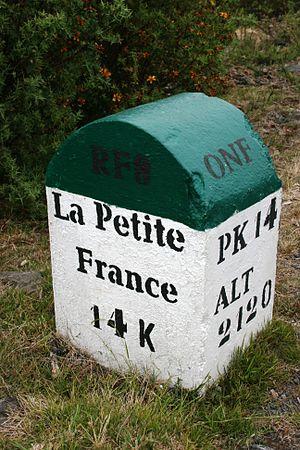
Borne kilométrique de la route forestière du Maïdo indiquant la Petite France, à Saint-Paul de La Réunion, sous un brouillard habituel.
La Petite France est le nom qu'a donné à cette région au climat plus frais la famille Lougnon, propriétaire des terres qu'elle a vendues aux cultivateurs de géranium qui s'y étaient installés.
La route forestière du Maïdo, ou route forestière 8, est une route forestière de l'île de La Réunion, département d'outre-mer français dans le sud-ouest de l'océan Indien. Elle dessert le sommet du Maïdo depuis Le Guillaume en demeurant tout le long de son trajet sur le territoire de la commune de Saint-Paul. Ce faisant, elle traverse la forêt des Bénares et finalement le parc national de La Réunion. Elle sert de lieu de pique-nique pour de nombreux Réunionnais.